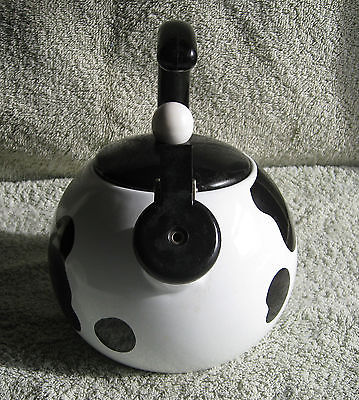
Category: kettle